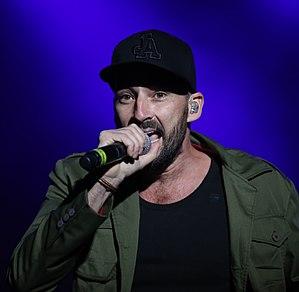
Gentleman, de son vrai nom Otto Tillman, est un chanteur allemand de reggae né le 19 avril 1975 à Osnabrück en Allemagne mais qui a vécu toute sa vie à Cologne.